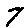
Label: 7